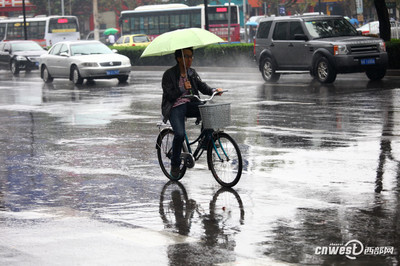
Weather: rain or strom